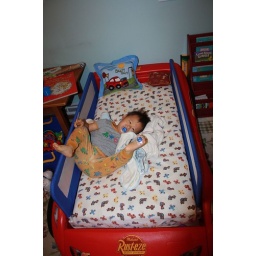
First (and only, so far!) time sleeping in his big boy bed. He is holding a pacifier with his toes.